German submarine U-953

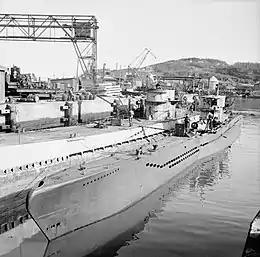
The Campaign in North-west Europe 1944-45 BU6378

Under her new commander, "Oberleutnant zur See" Herbert Werner, "U-953" sailed from Brest on 12 August 1944, arriving at La Pallice on 19 August.